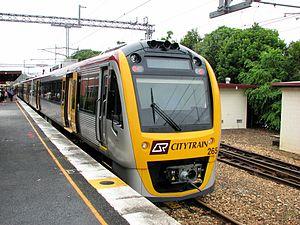
Le Train de banlieue de Brisbane est le réseau de trains de banlieue de la ville de Brisbane, en Australie. Il compte actuellement douze lignes : dix lignes suburbaines et deux lignes interurbaines.